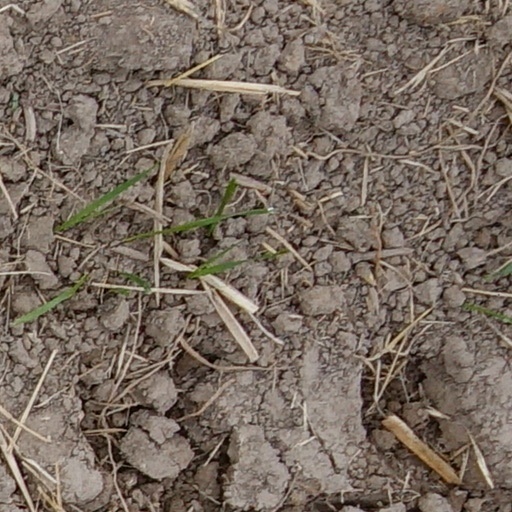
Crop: wheat